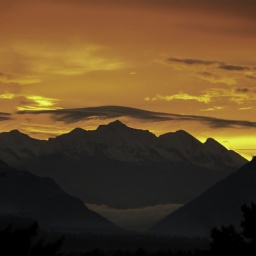
Shot this through my behind my bedroom window in Whitefish, Montana